Mokbula Manzoor

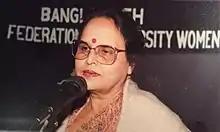
Makbula Manzoor delivering a speech at a conference hosted by Bangladesh Federation of University Women.

Makbula Manzoor or Mokbula Manzoor (14 September 1938 – 3 July 2020) was a Bangladeshi author and novelist. Her literary works are considered to have played a significant role in the creation of modern Bangladeshi literature. Author Syedur Rahman cites her together with Akhtaruzzaman Ilias, Selina Hossain and Hasan Hafizur Rahman as one of the notable contributors to modern Bangladeshi literature.